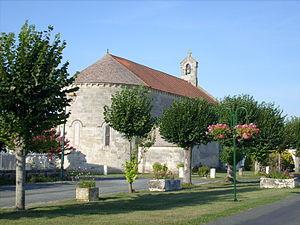
Eglise de Saint-Seurin d'Uzet
Saint-Seurin-d’Uzet est une ancienne commune du Sud-Ouest de la France, située dans le département de la Charente-Maritime. En 1965, elle a fusionné avec sa voisine Chenac-sur-Gironde pour former la commune de Chenac-Saint-Seurin-d'Uzet. Ses habitants sont appelés les Saint-Surinais et les Saint-Surinaises.